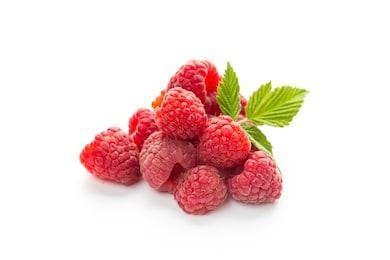
Label: raspberry